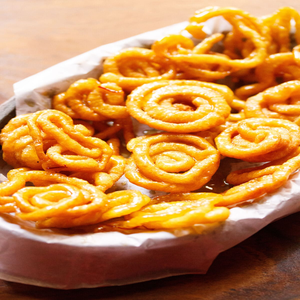
Dish: jalebi